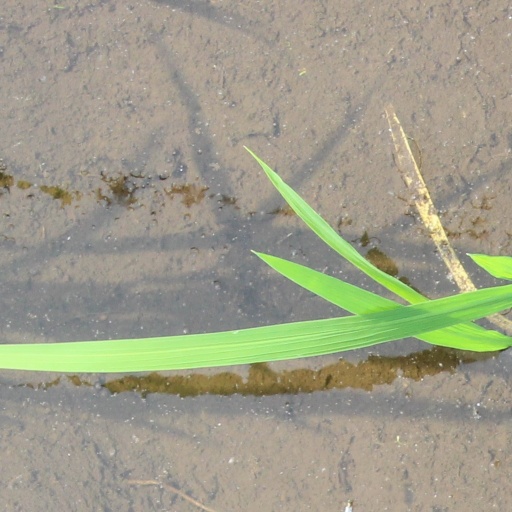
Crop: rice